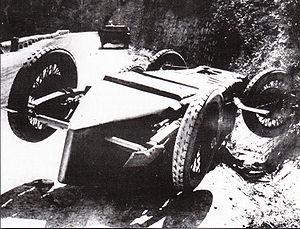
Le Comte Giulio Masetti da Bagnano, dit Le Lion des Madonies, né le 22 décembre 1894 à Vinci et décédé le 25 avril 1926 à Sclafani Bagni à 31 ans, est un pilote automobile italien.